3 Supermen a Tokyo

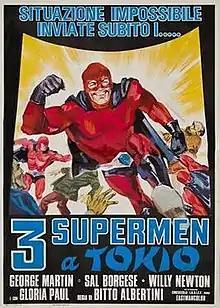

3 Supermen a Tokyo is a 1968 superhero comedy film directed by Bitto Albertini.